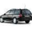
Label: automobile